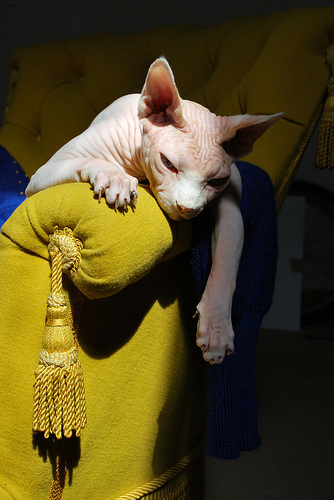
Animal: cat
Breed: sphynx